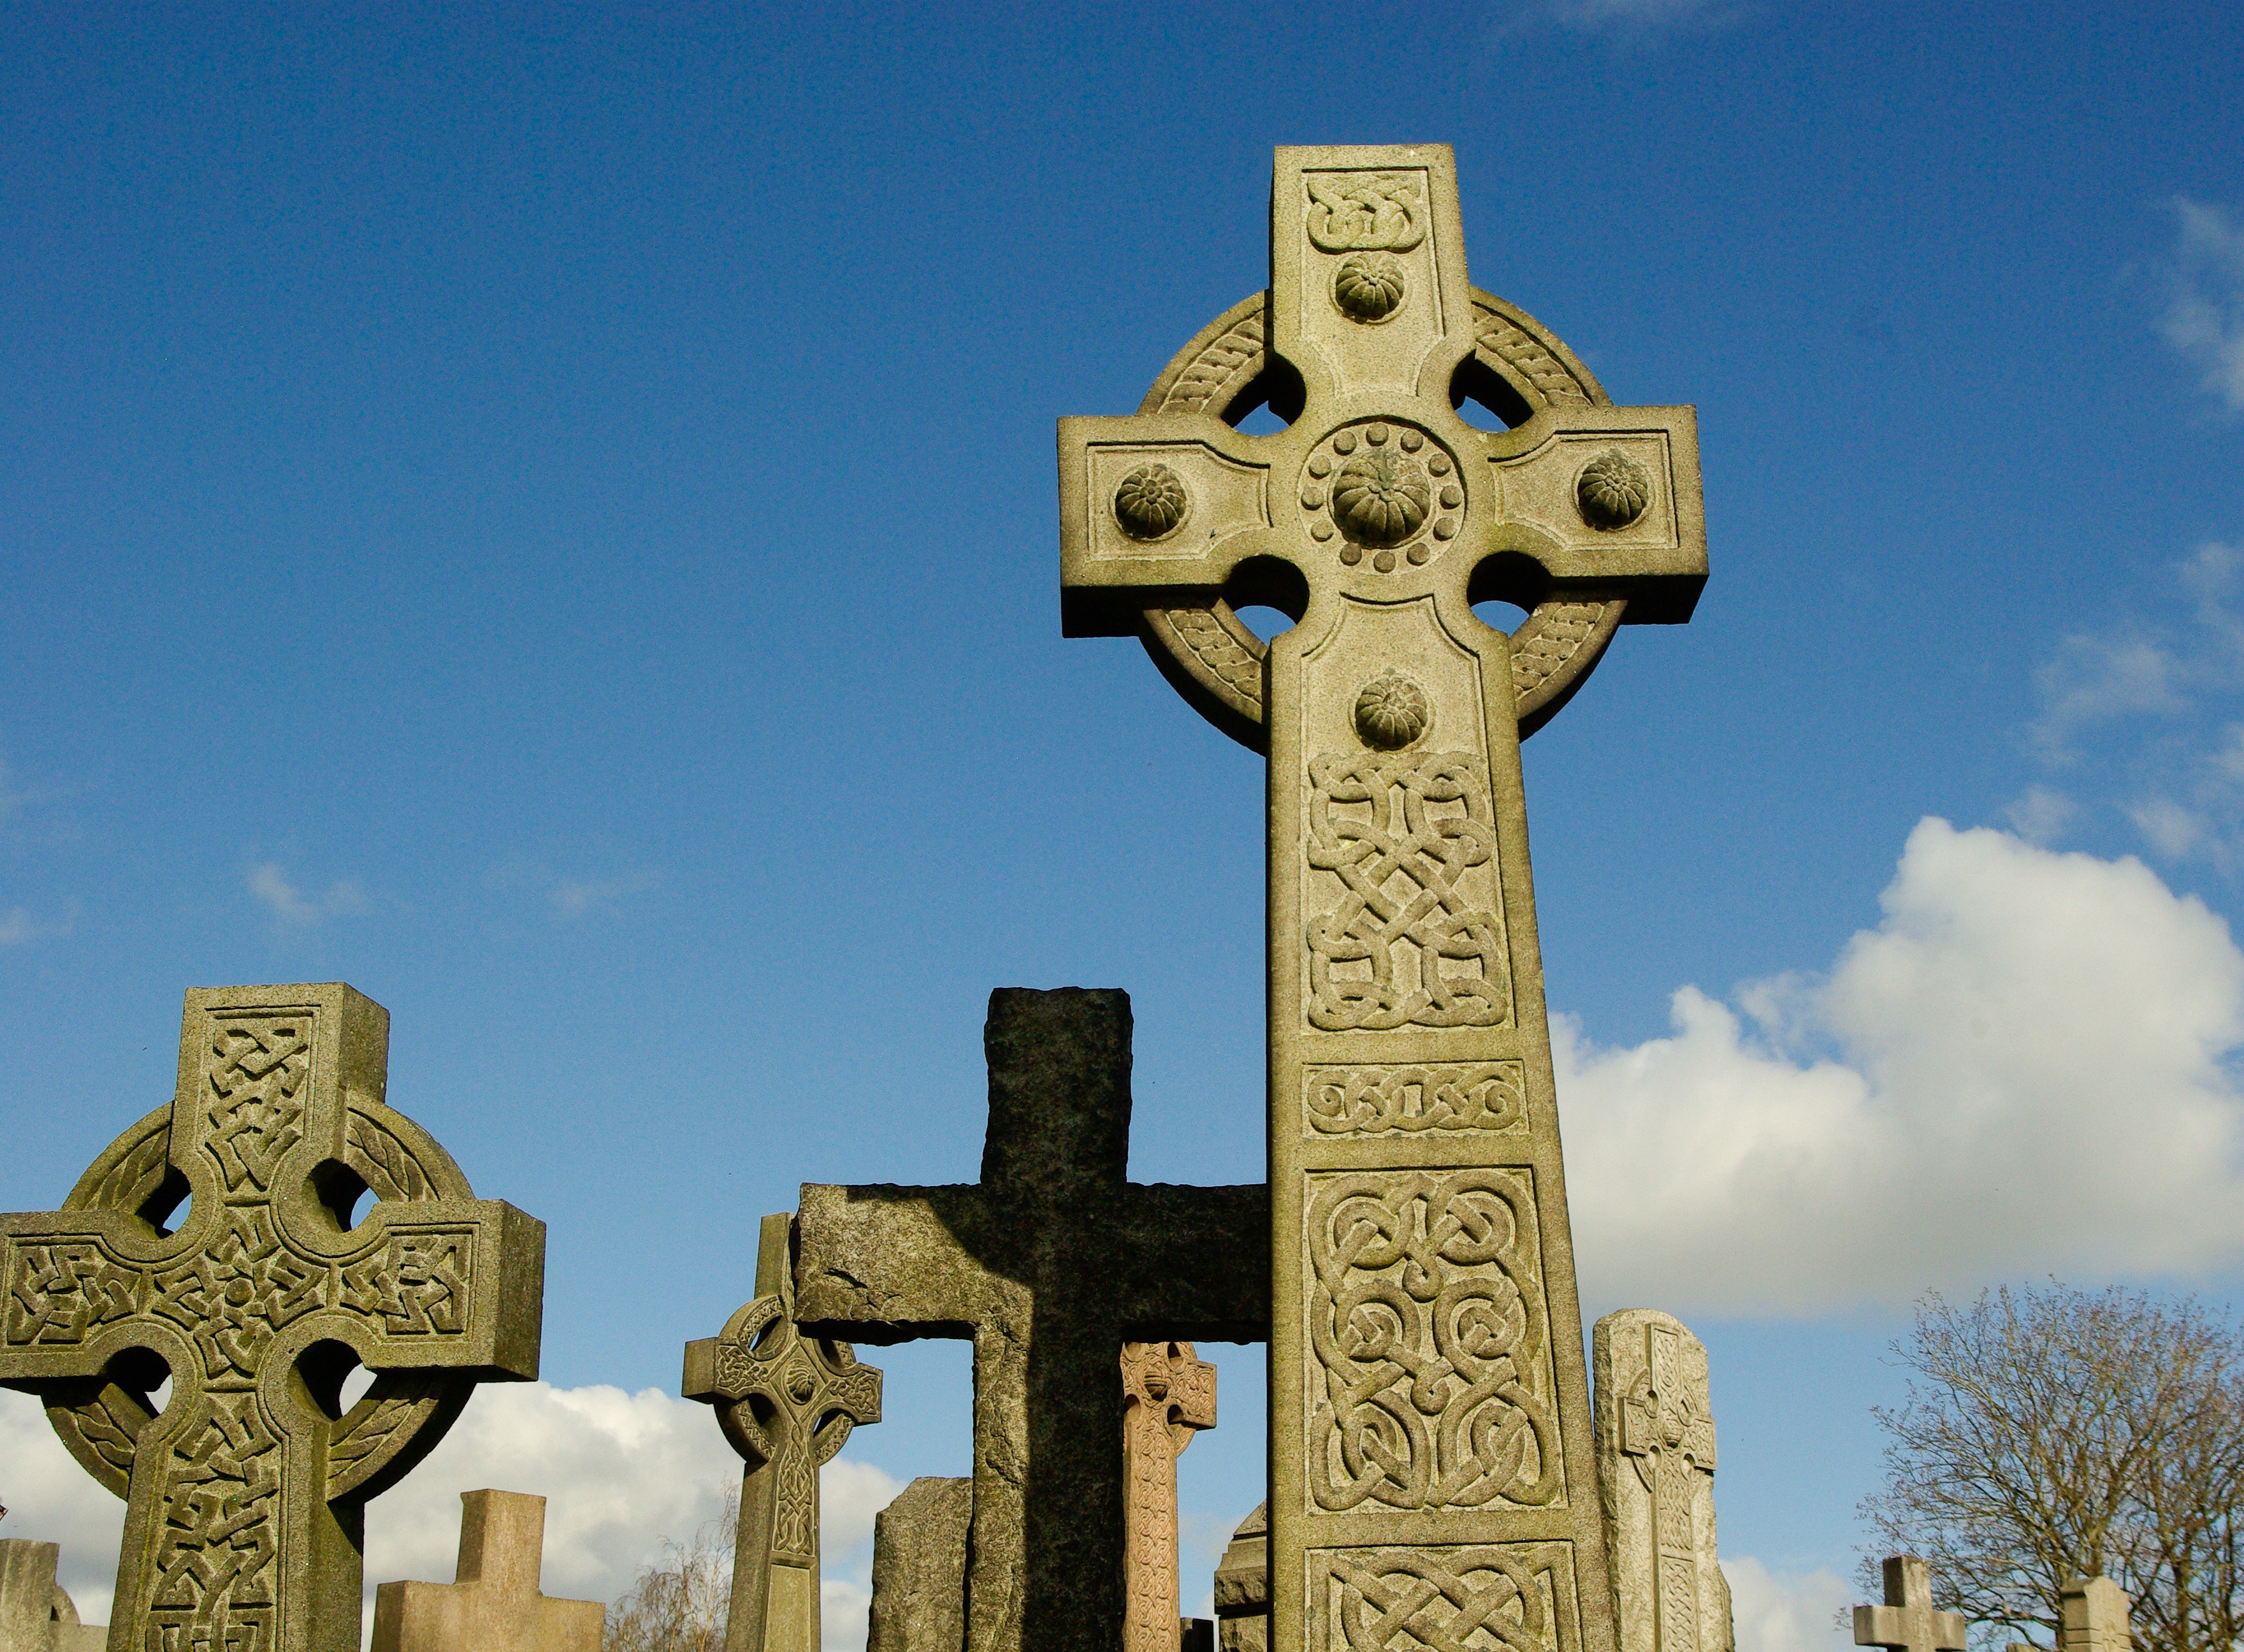
monument, symbol, landmark, cross, cemetery, celtic cross, falls, scotland, ancient history